Campaign for John Hunt

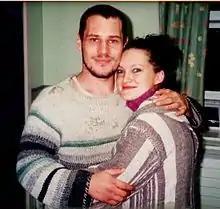
John Hunt and Gráinne Humphrys

John Hunt (born 16 July 1981) is an Irish citizen who was involuntarily detained as a psychiatric patient. The conditions of Hunt's detention have been the subject of a sustained campaign by his former partner and mother of his child Gráinne Humphrys. He was committed as an involuntary psychiatric patient in 2005 and was detained at a secure psychiatric unit at Our Lady's Hospital in Cork until August 2011 when he was transferred to the Central Mental Hospital, Dundrum, Dublin. Until 2010 he was not granted leave for any temporary release from the Cork facility to visit his family. As a result of the campaign of his former partner that year, the Cork hospital allowed Hunt six hours of unsupervised leave every two weeks. Later, following a violent altercation with a psychiatric nurse, this leave was rescinded, and Hunt was transferred to the main Irish forensic psychiatric unit in Dundrum.